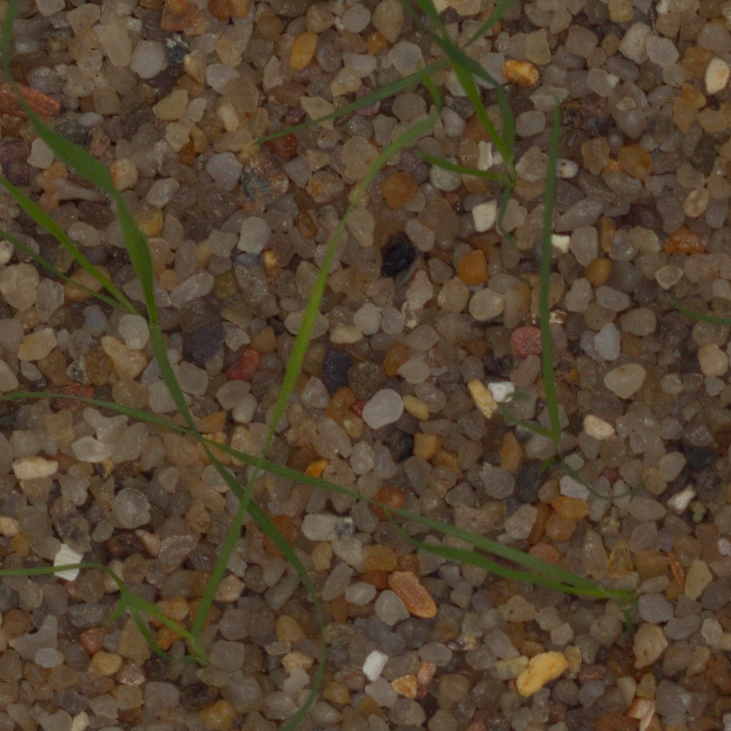
Label: loose_silkybent